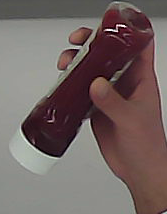
Product: heinz_ketchup